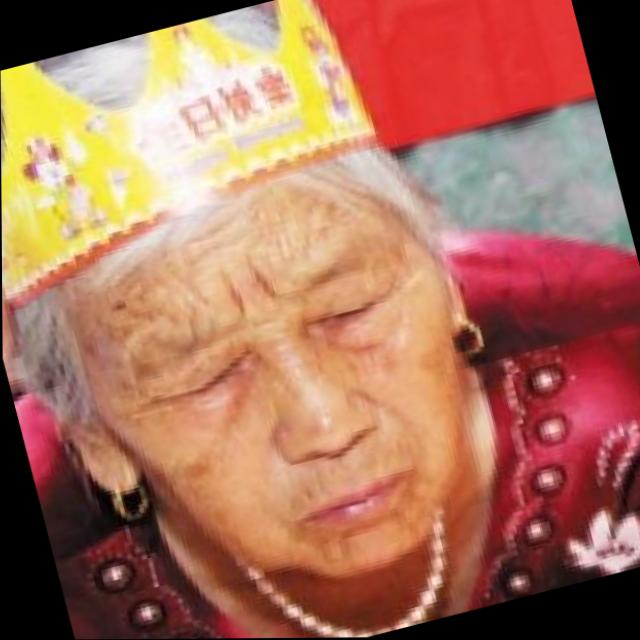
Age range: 65+